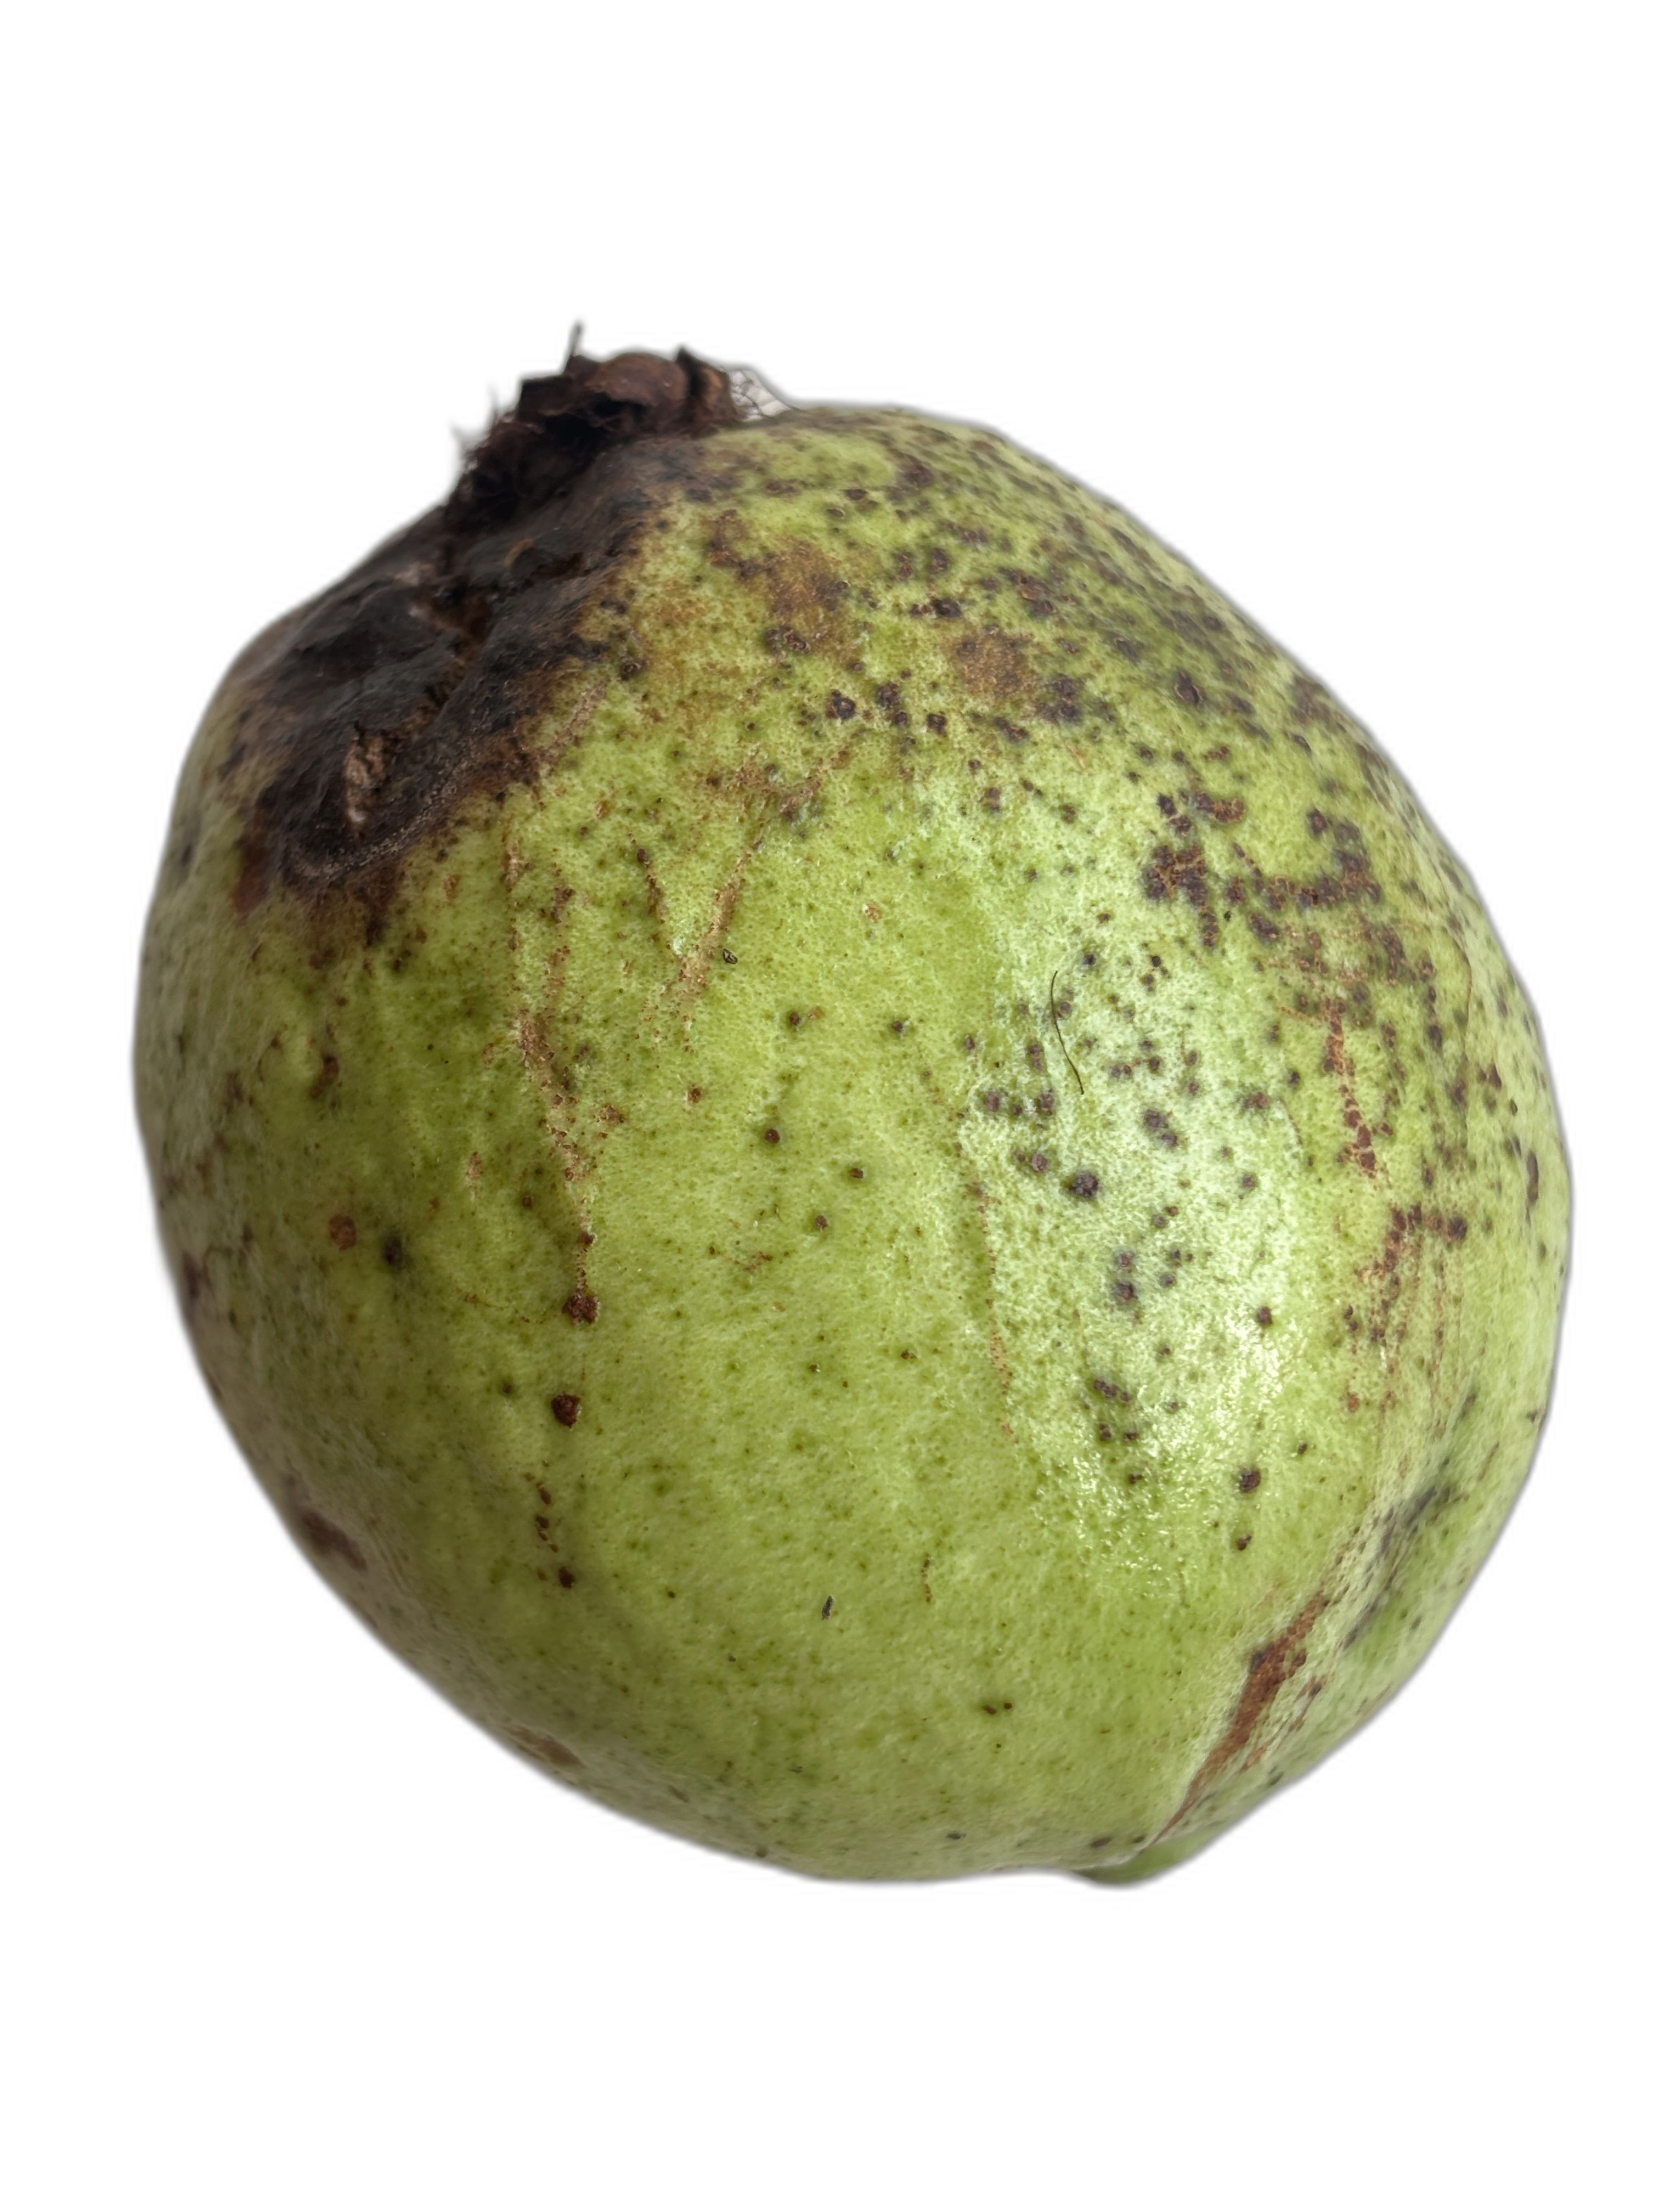
Plant part: fruit
Disease: Anthracnose